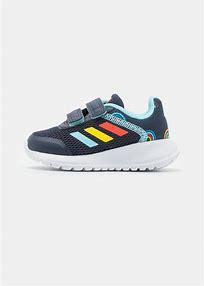
Brand: Adidas
Model: Tensaur Run